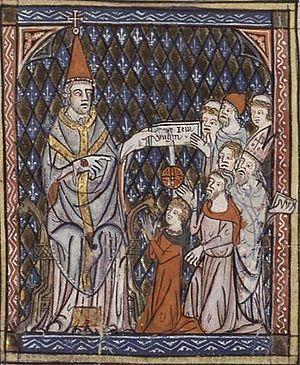
L'abbaye Saint-Calixte de Cysoing est une ancienne abbaye de l'ordre des Augustins fondée en 833 par Évrard de Frioul et son épouse Gisèle. Un château du XVIIIᵉ siècle occupe son emplacement.